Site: brandenburg
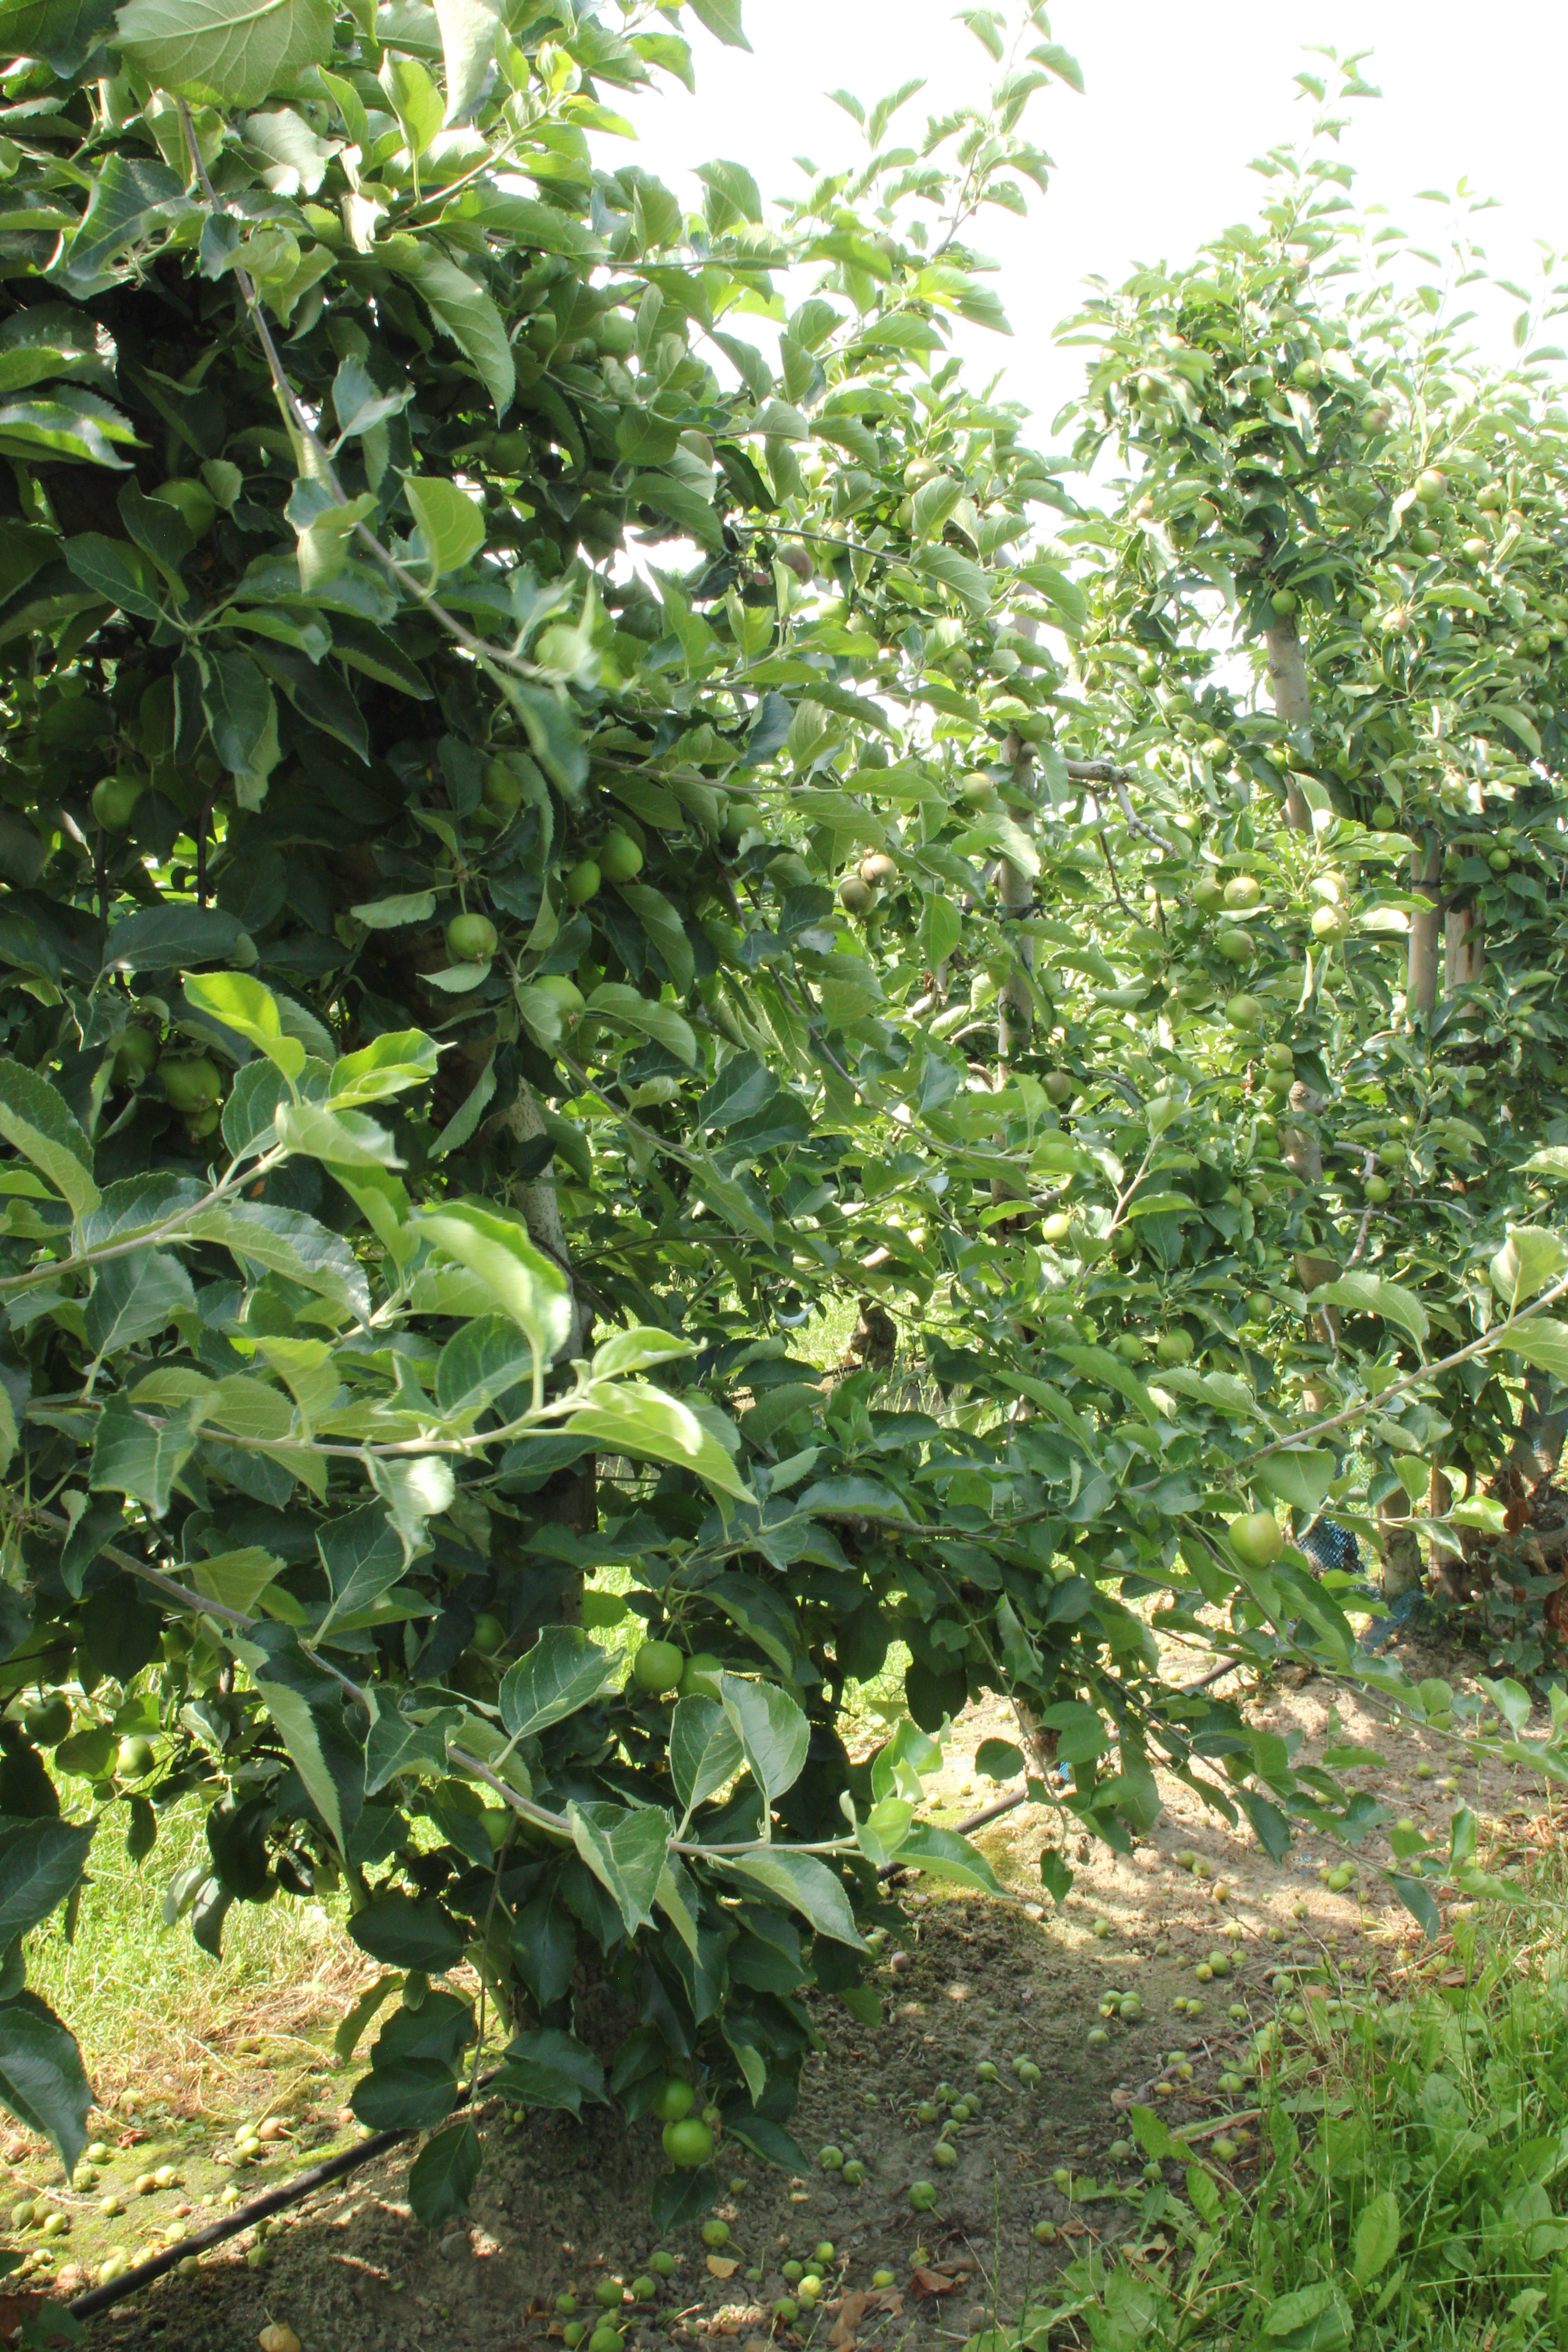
Growth stage (BBCH 74): Development of fruit